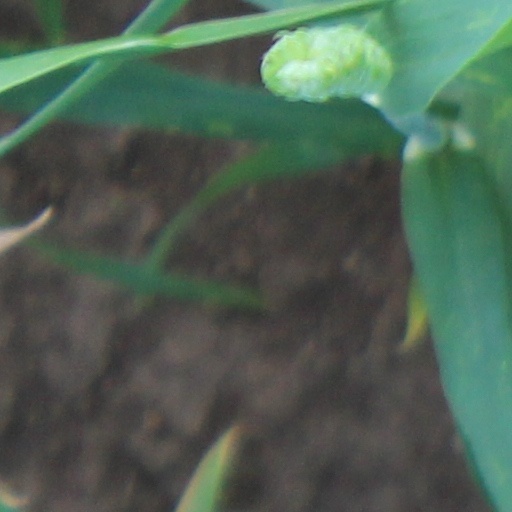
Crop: wheat